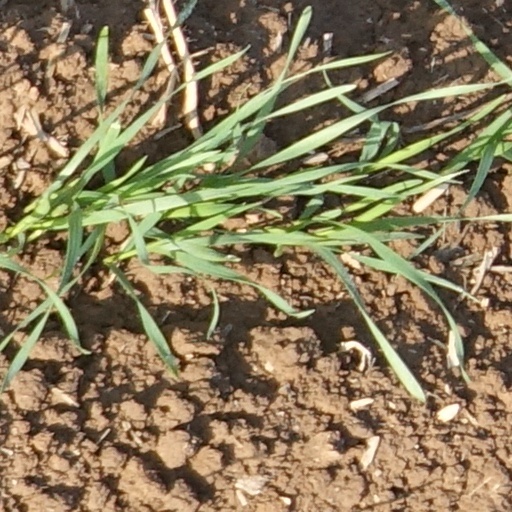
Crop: wheat